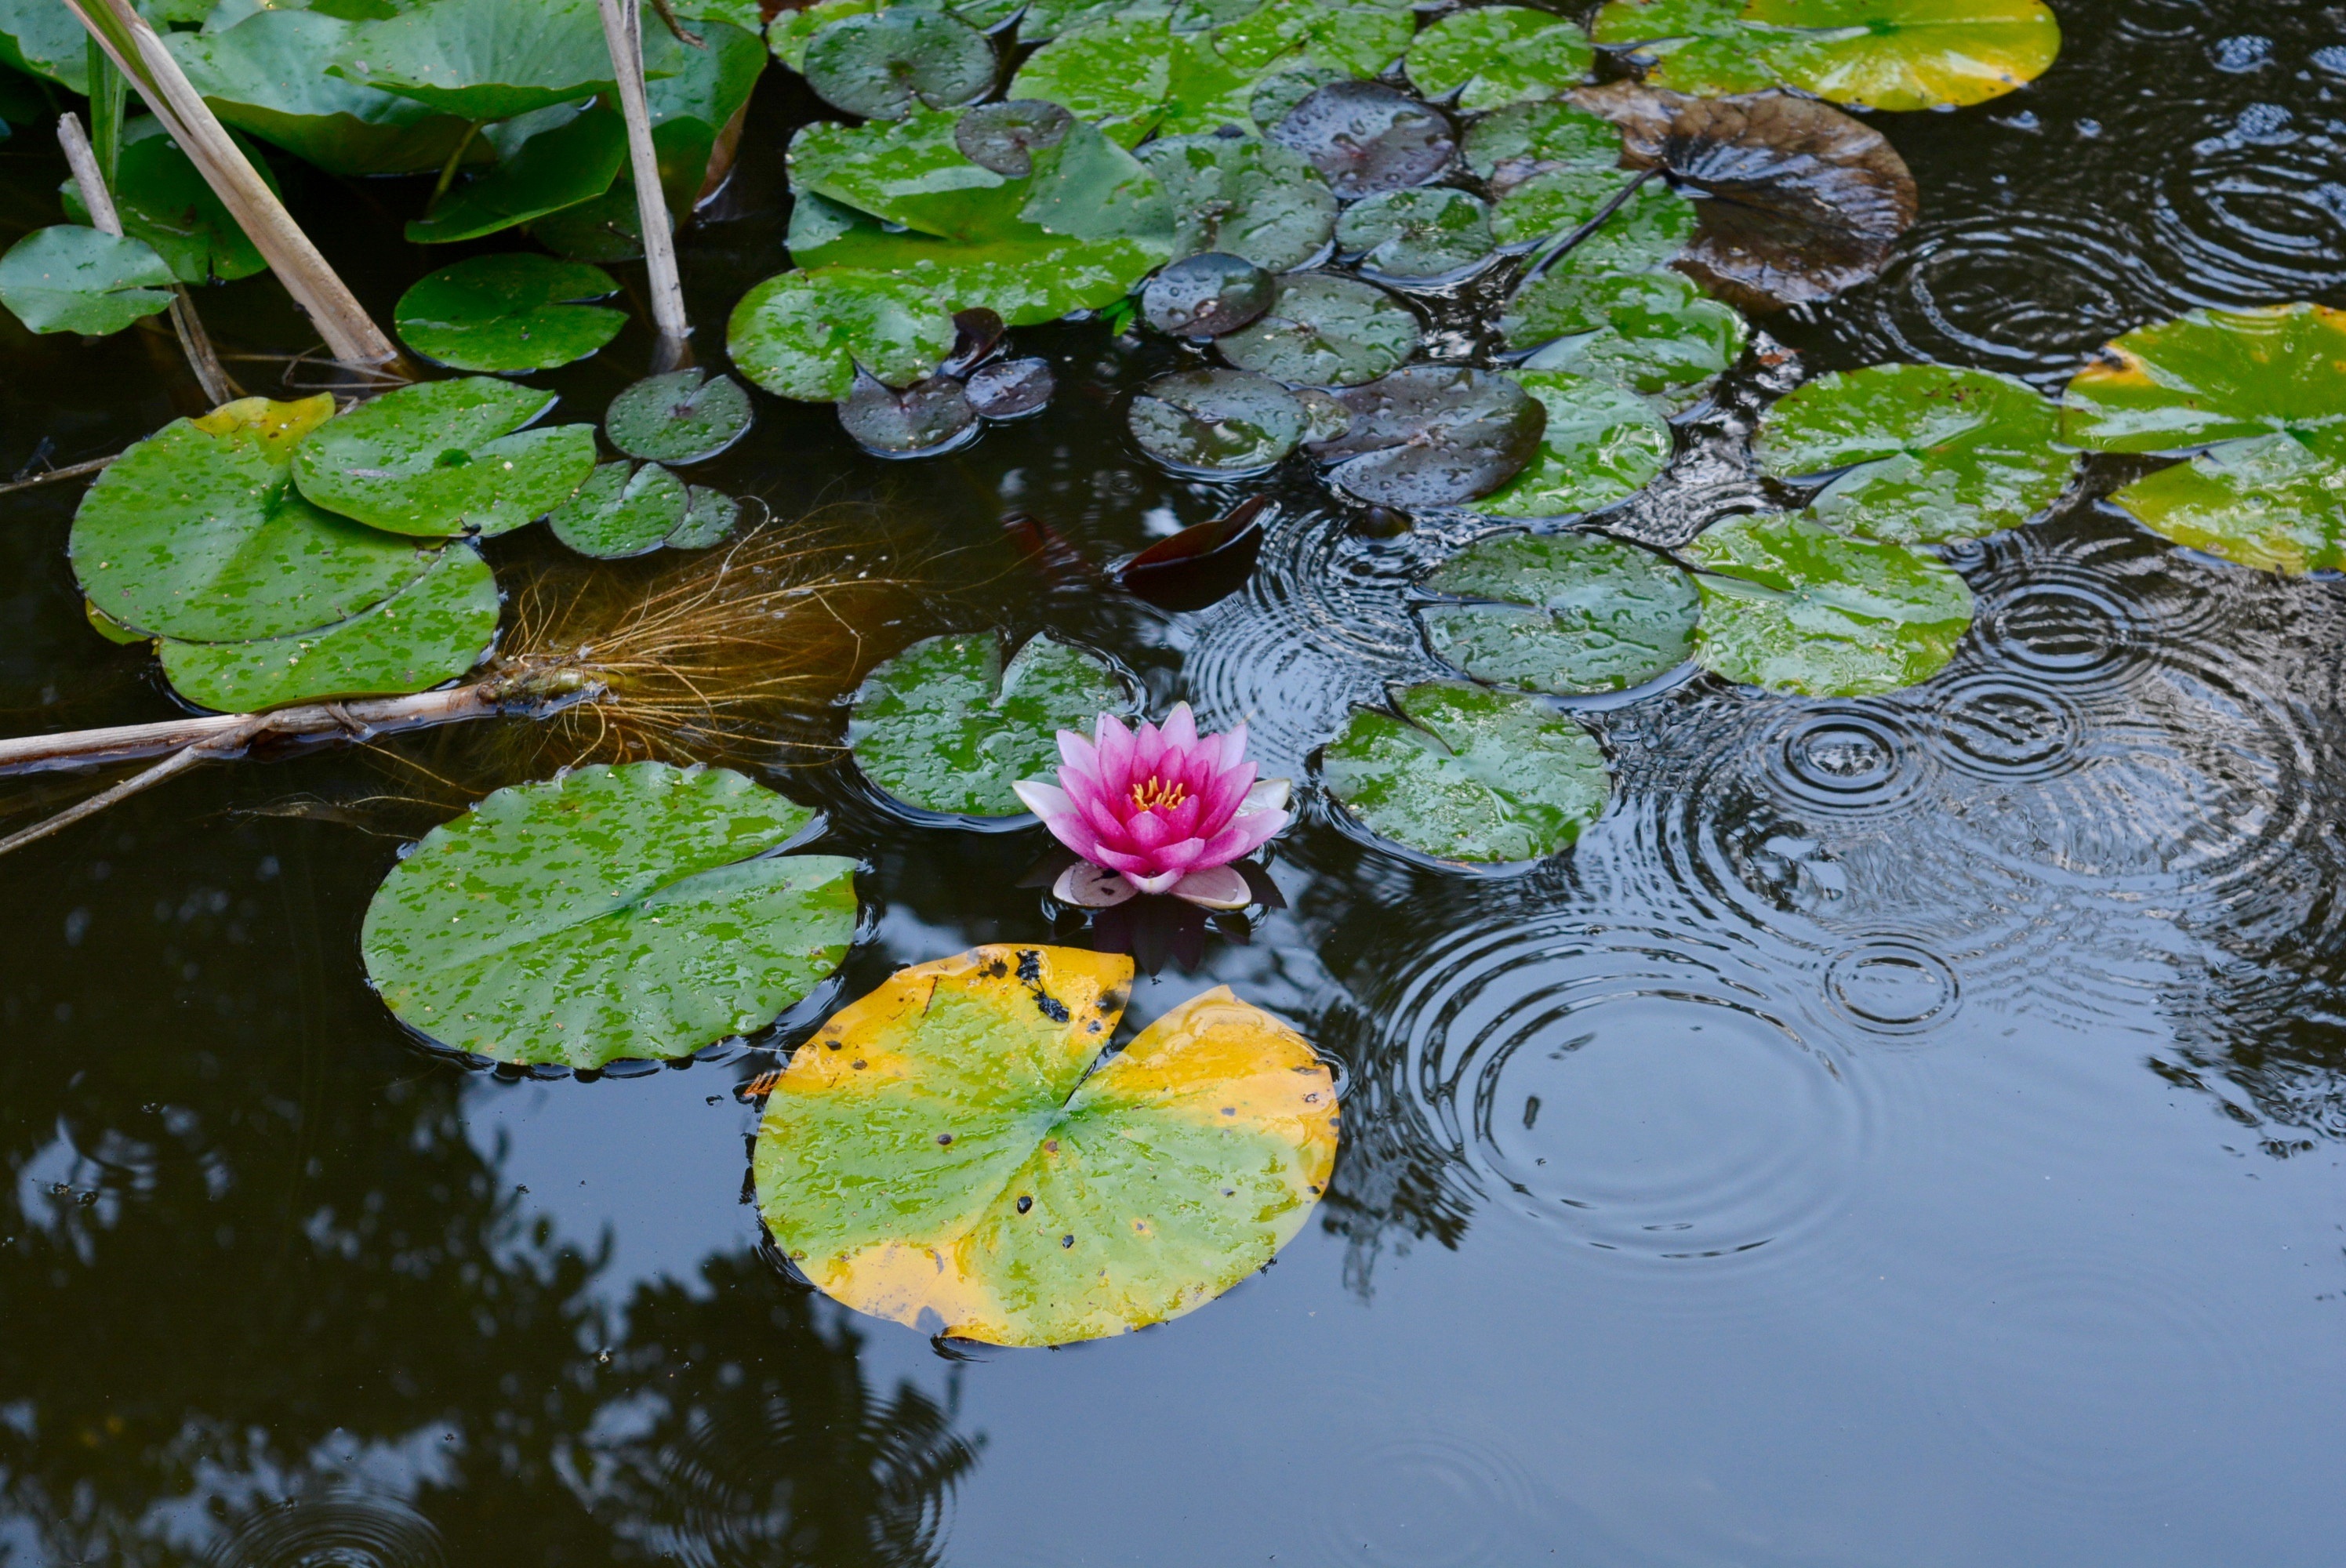
water, blossom, plant, leaf, flower, bloom, pond, green, botany, garden, aquatic plant, flora, water lily, floristry, annual plant